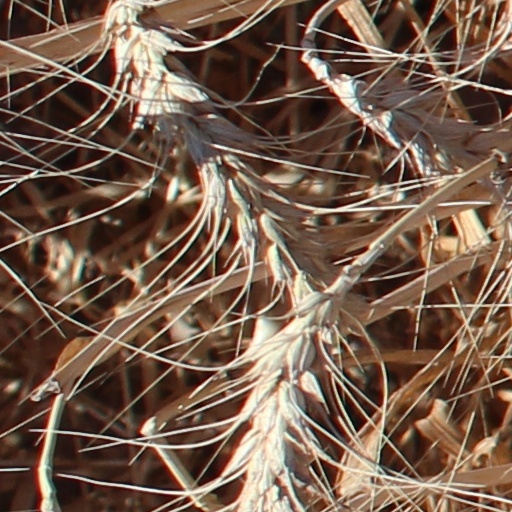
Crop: wheat